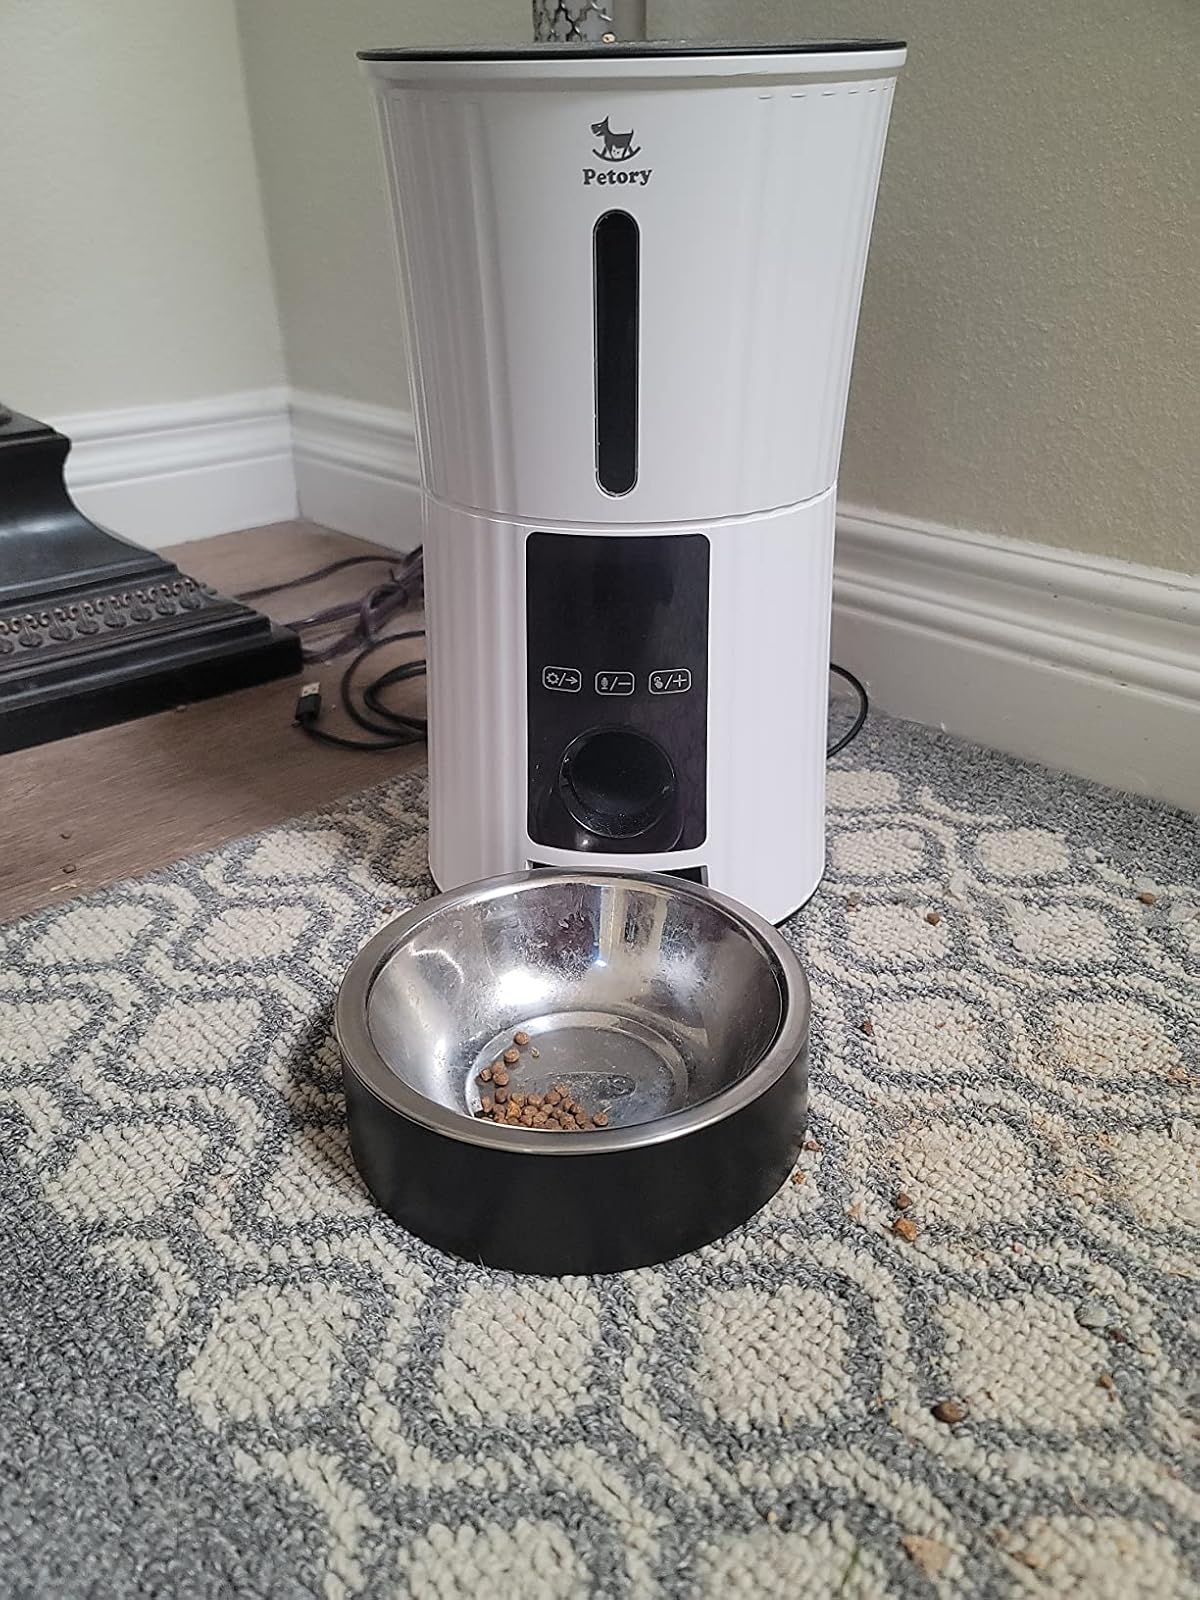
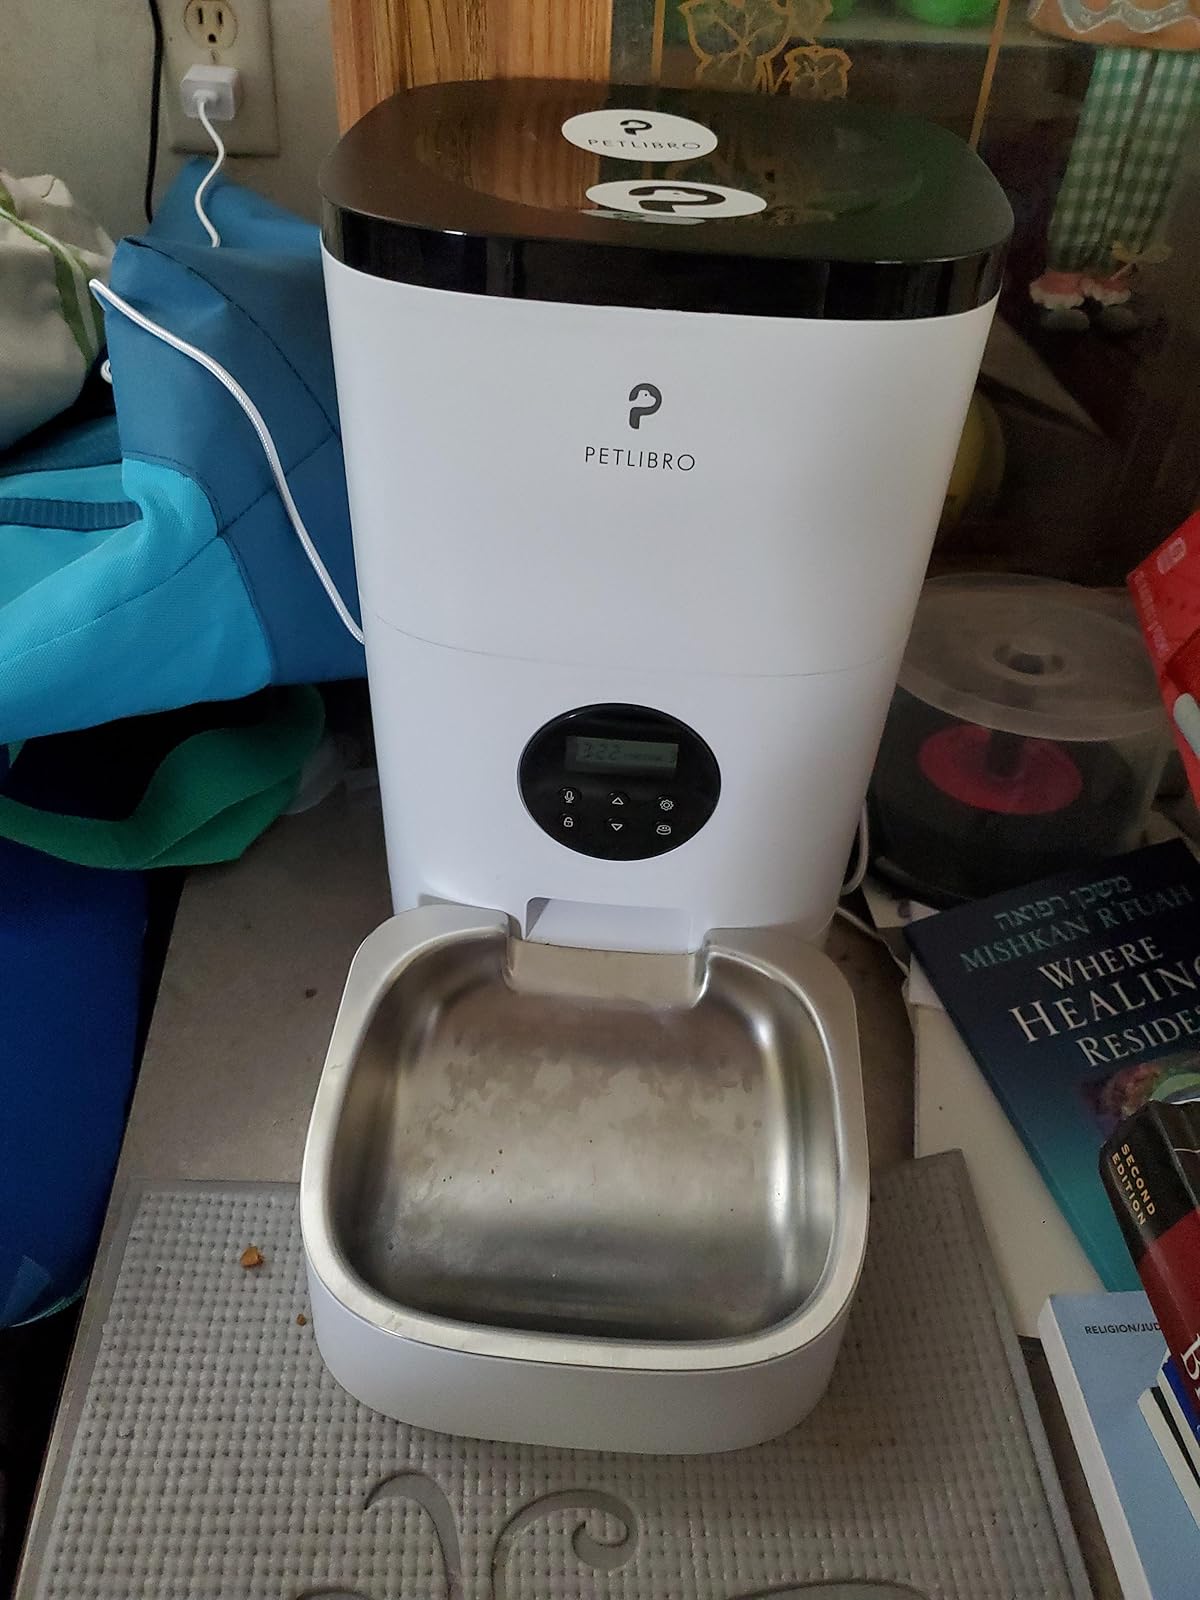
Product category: items_feeder
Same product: no